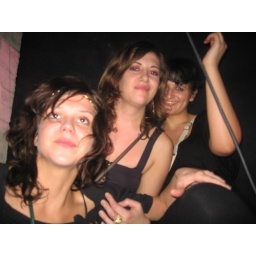
french girls only dress in black